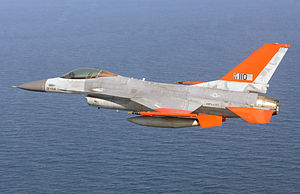
General Dynamics F-16 Fighting Falcon / Varianter
En USAF QF-16A, på dens første ubemandede testflyvning over den Mexicanske Golf
General Dynamics F-16 Fighting Falcon er en enmotors supersonisk multirolle jagerbomber, oprindeligt udviklet af General Dynamics for United States Air Force. Designet som en dagjager, beregnet på at opnå luftoverlegenhed, blev flyet videreudviklet til et succesfuldt bombefly/natjager/altvejrsjager multirollefly. Over 4.600 fly er blevet bygget siden produktionen blev godkendt i 1976. Selv om flyet ikke længere bliver indkøbt af U.S. Air Force, bliver forbedrede versioner stadig solgt til eksportkunder. I 1993 solgte General Dynamics sin flyproduktion til Lockheed Corporation, som senere blev en del af Lockheed Martin efter en sammenlæging i 1995 med Martin Marietta.